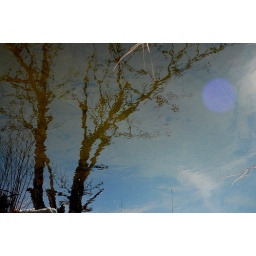
tree in water 2